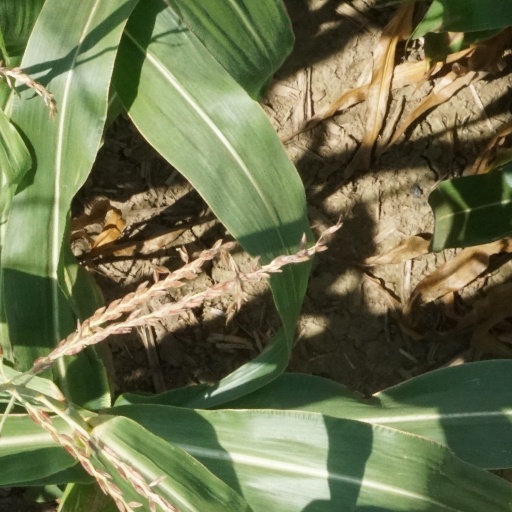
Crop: maize; corn